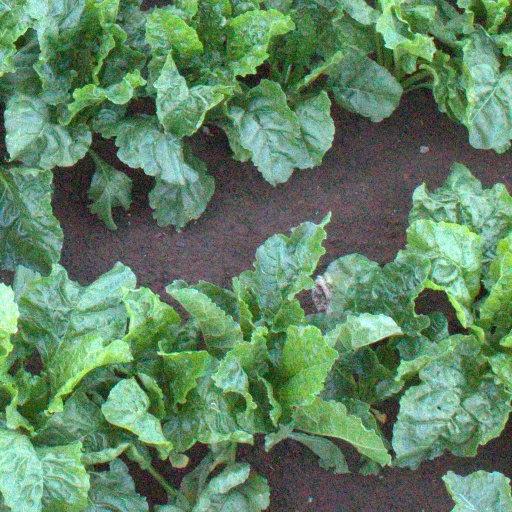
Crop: sugar beet